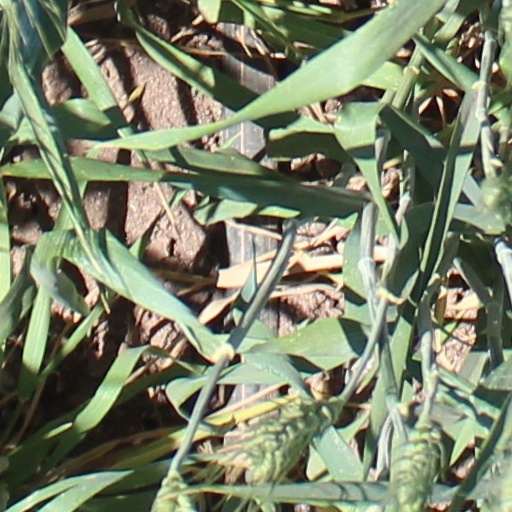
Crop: wheat